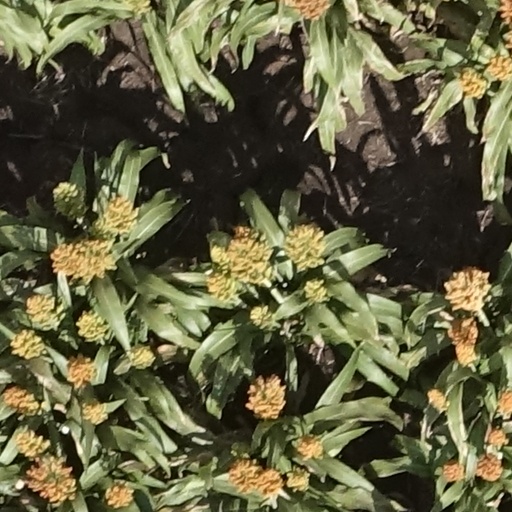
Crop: sorghum